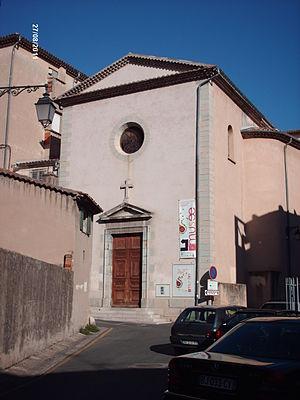
Chapelle du bon pasteur à Draguignan
Le musée des arts et traditions populaires de Moyenne Provence, musée d'ethnographie provençale appelé plus communément « musée des arts et traditions populaires », est installé dans les anciens locaux du XVIIIᵉ siècle de la congrégation de Notre-Dame-du-Bon-Pasteur. C'est un site du réseau des musées de la Dracénie, géré par la Communauté d'agglomération dracénoise qui retrace la vie des femmes et des hommes ayant façonné les territoires et les paysages varois. Il est situé place Georges-Brassens, à Draguignan dans le département du Var.